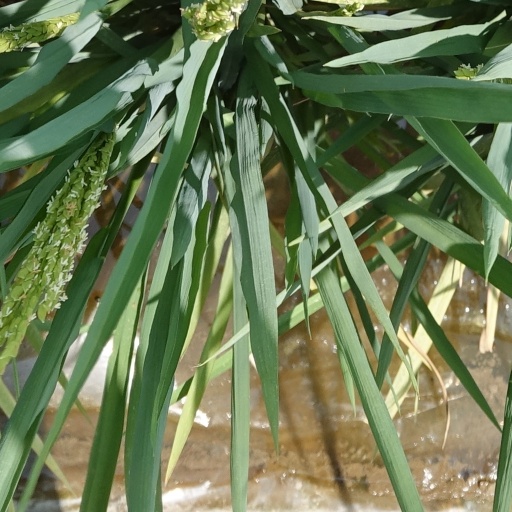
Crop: rice